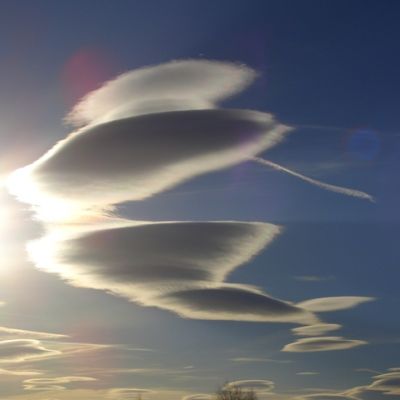
Cloud type: Altocumulus (Ac)